Beaverkill Bridge

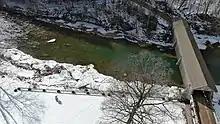
Aerial View of Beaverkill Covered Bridge

The bridge is first shown on local maps in 1875. After the 1880s, the combination of depleted hemlock stands and a synthetic process for making tannin led to the demise of that industry along the upper Beaverkill. It was replaced by seasonal visitors who came to appreciate the scenic beauty of the area, now with some landholdings part of the state's recently created Forest Preserve and thus kept "forever wild", and its recreational offerings, particularly dry-fly fishing for trout in the upper Beaver Kill. Railroads, and later automobiles, made the valley more accessible than it had been to previous generations of anglers, and litter and other overuse problems began developing along those stretches of the river accessible to the public.